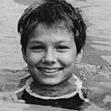
Age: 18